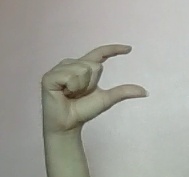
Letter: dal